Water sampler

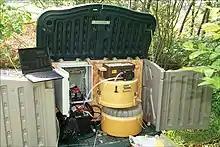
A sampling station with a 24-bottle autosampler

A water sampler is a device for field collection of one or more samples of water for testing. There are many different designs of water samplers. Selection or a particular sampler type depends on the type of analysis to be performed (e.g. ambient water quality or wastewater), the type of water source (e.g. a lake or pond, small stream or large river, coastal waters or deep ocean) and other factors such as ambient environmental conditions (e.g. collection of stormwater during a rain event vs. ambient water sampling during dry weather). Some sampler devices are designed for manual collection (a grab sample). Composite samplers can be configured to collect multiple samples over a specified time period or flow regime.